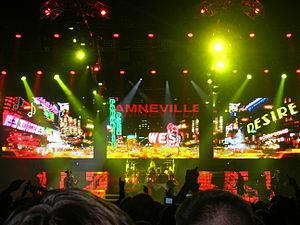
Photo du groupe Scorpions - 17 octobre 2010 - Amnéville
La 17ᵉ édition du Championnat du monde masculin de handball s'est déroulé du 23 janvier au 4 février 2001 en France.
Le Galaxie d'Amnéville est une grande salle de concert située à une vingtaine de kilomètres de Metz. Elle est modulable et peut atteindre 12 200 places dans sa configuration maximum.